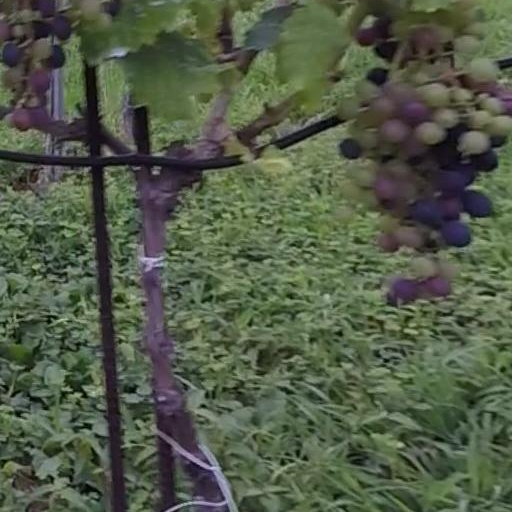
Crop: grape